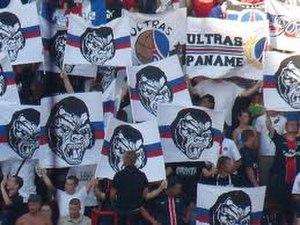
Grinta Paris, association de loi 1901 occupant la tribune Auteuil Rouge de 2007 à 2010.
Les supporters du Paris Saint-Germain Football Club encouragent et soutiennent le club de football français du PSG. Ce club est le seul club de football d'Île-de-France à jouer en Ligue 1.